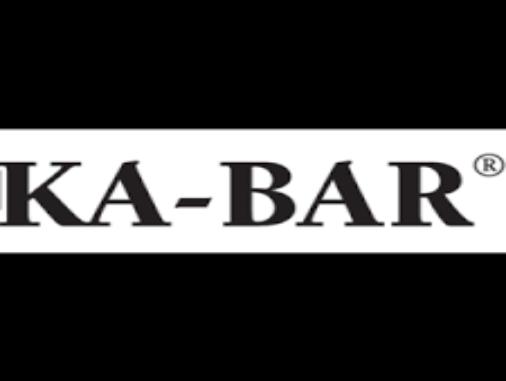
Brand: ka-bar
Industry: Others